Wendy Russell Reves

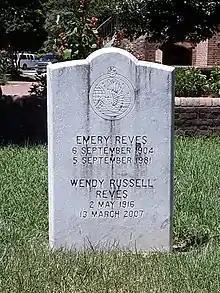
Grave of Emery and Wendy Reves on the campus of the College of William and Mary

Following her husband's 1981 death, Reves devoted herself to charitable endeavors. Among her philanthropies was the establishment of the Wendy and Emery Reves wing of the Dallas Museum of Art in 1985 (a recreation of six rooms of the Reves' villa), which displays the Reveses' extensive art collection as it was originally displayed at their villa, and in 1989 the Wendy and Emery Reves Center for International Studies at the College of William & Mary (established with a $3 million grant); the adjacent residence hall is also named for the couple. The Center's stated purpose is "to build international understanding through the study of foreign languages, cultures, economies, and political systems".